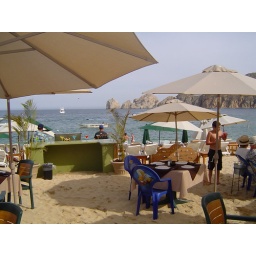
The bar of my dreams, sand between your toes and a margarita in hand...